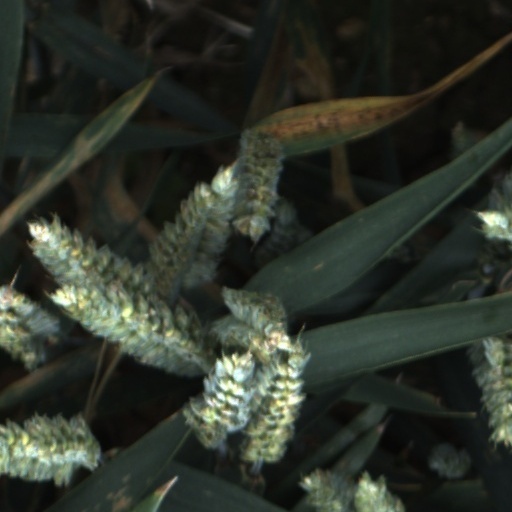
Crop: wheat